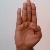
The image shows a hand gesture representing the letter 'B' in Indian Sign Language.